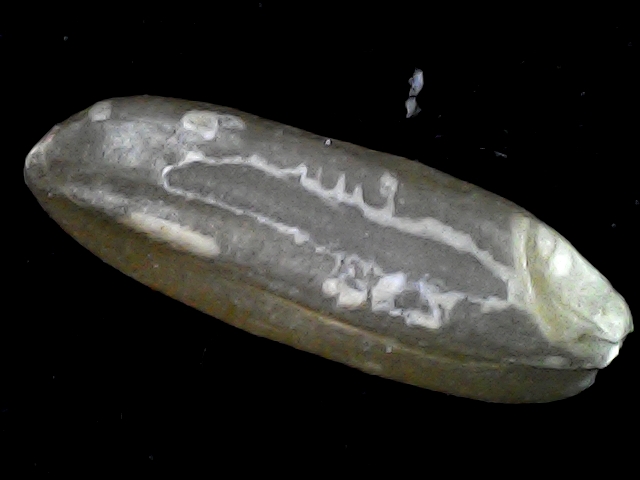
Rice variety: BR23